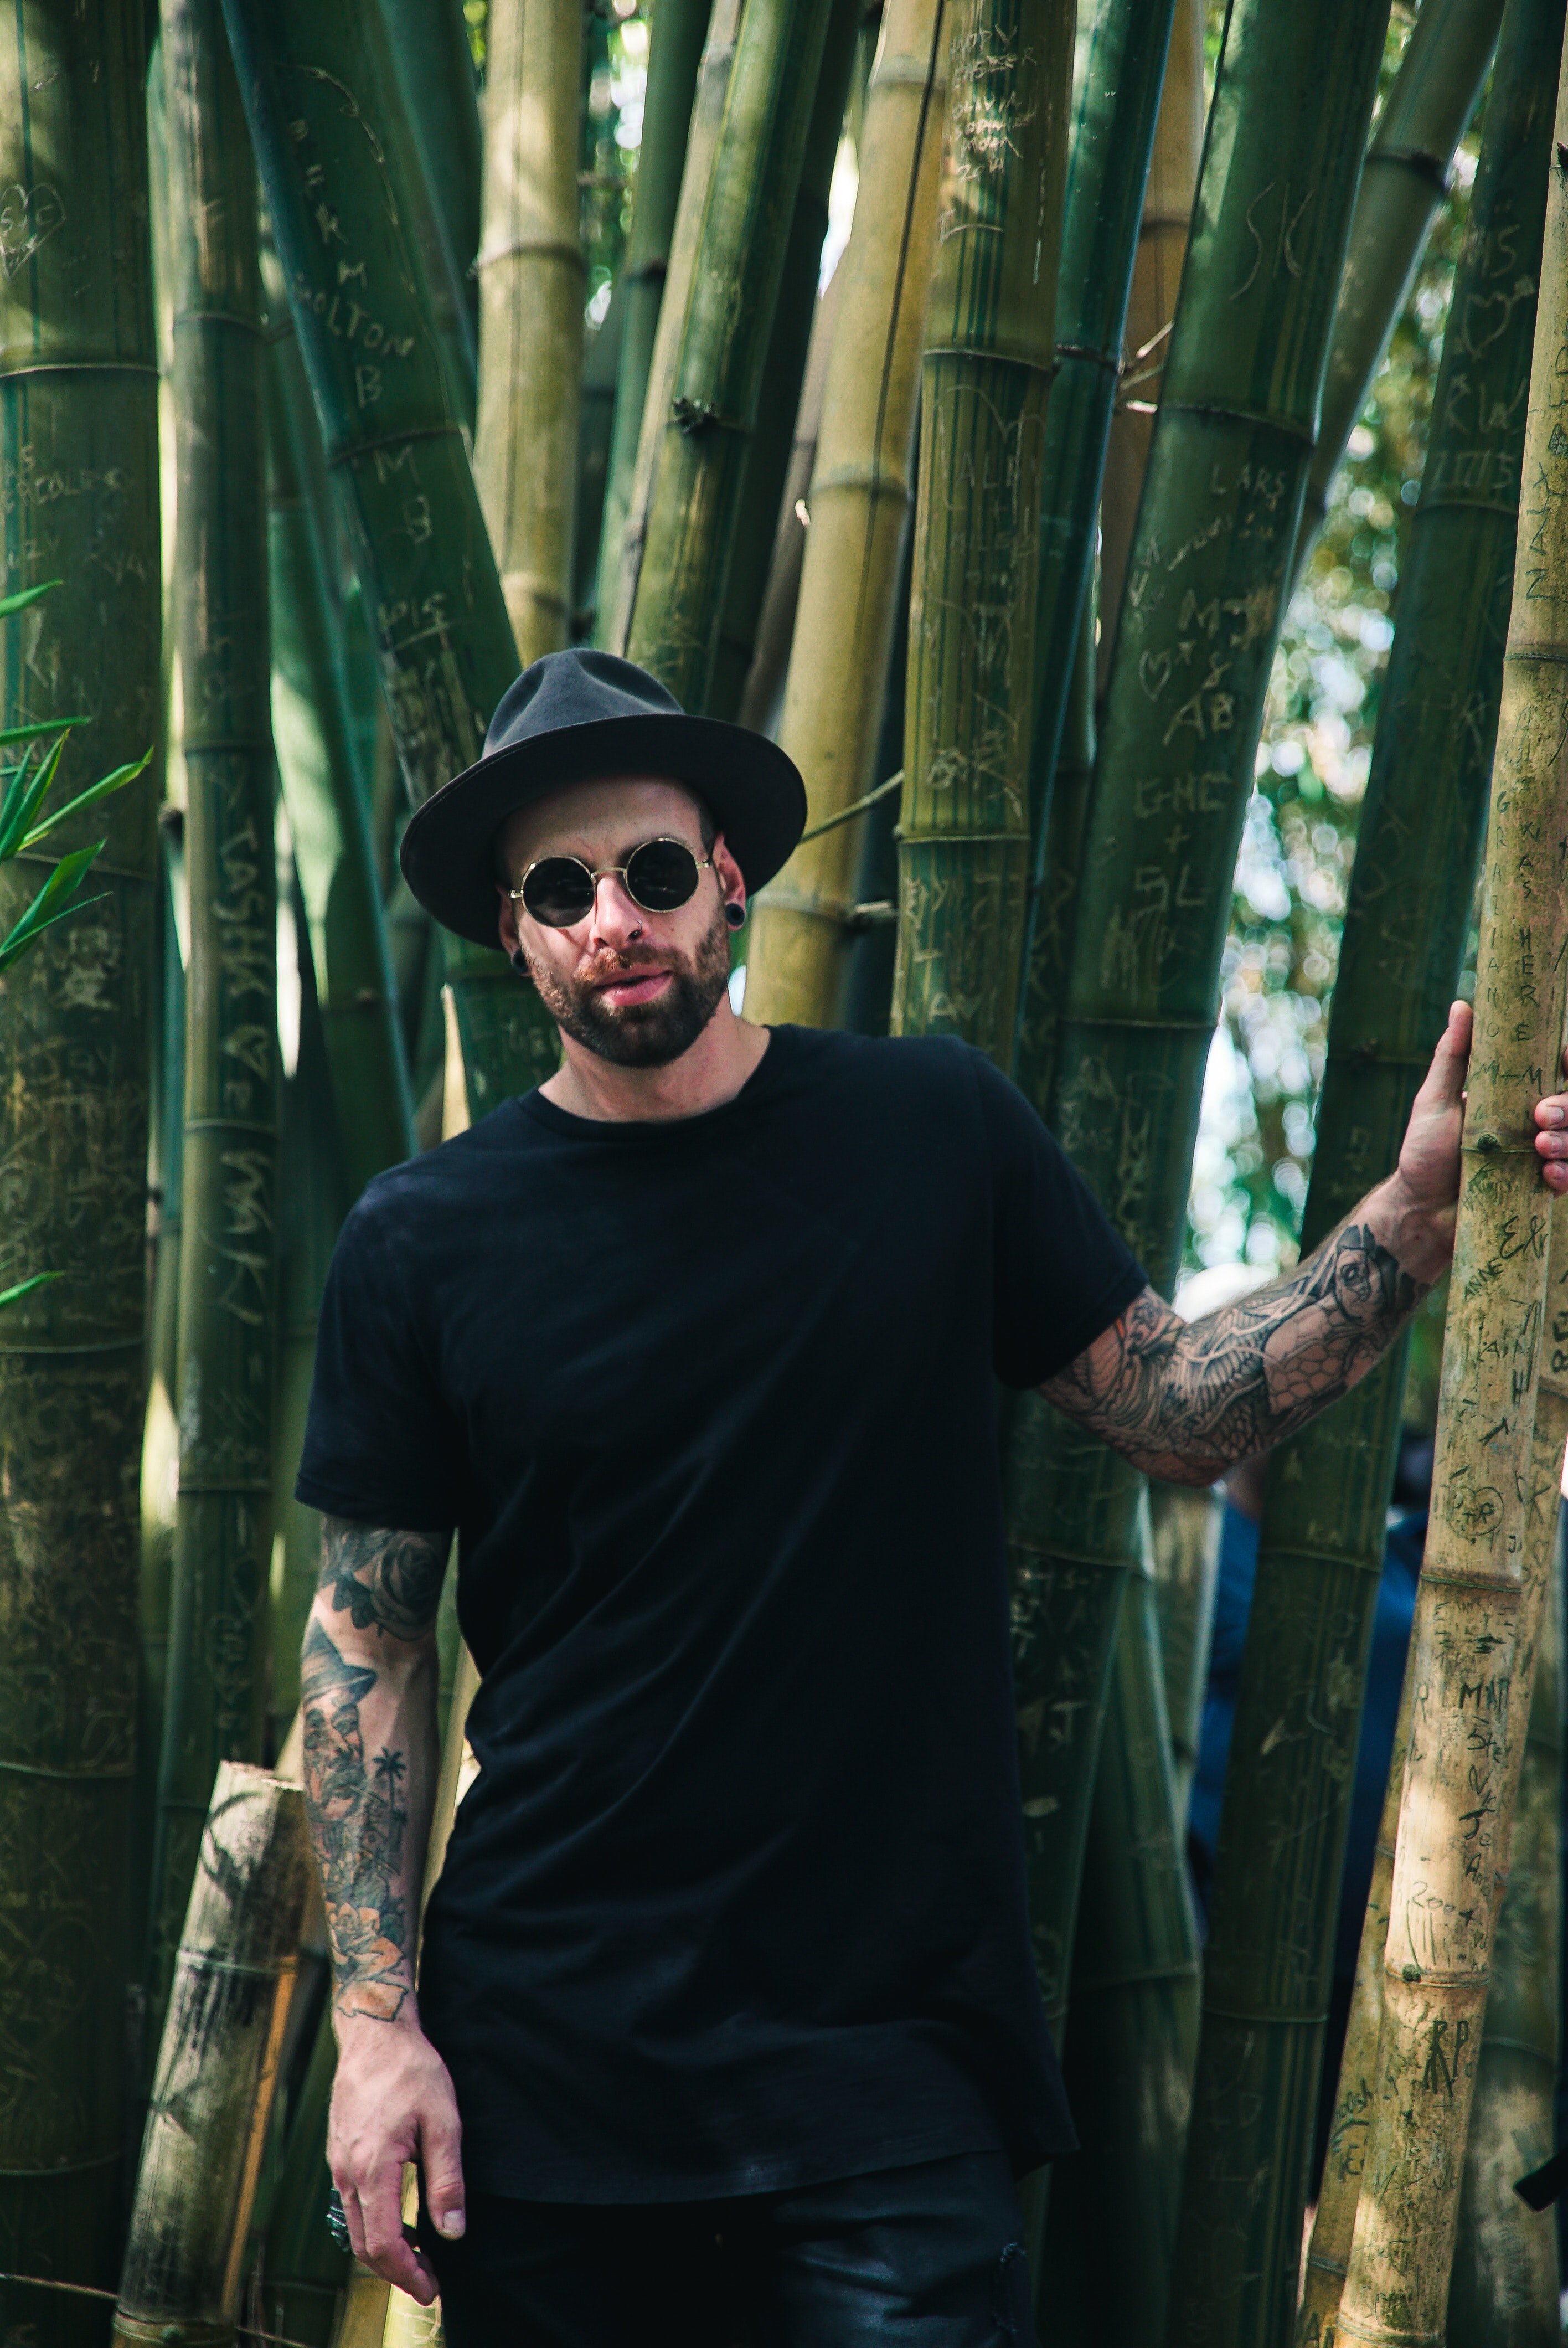
cool, natural environment, eyewear, tree, forest, glasses, jungle, sunglasses, plant, photography, rainforest, vision care, smile, t shirt